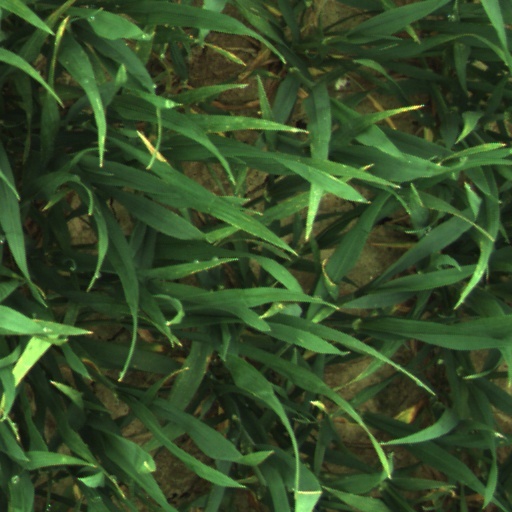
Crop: wheat